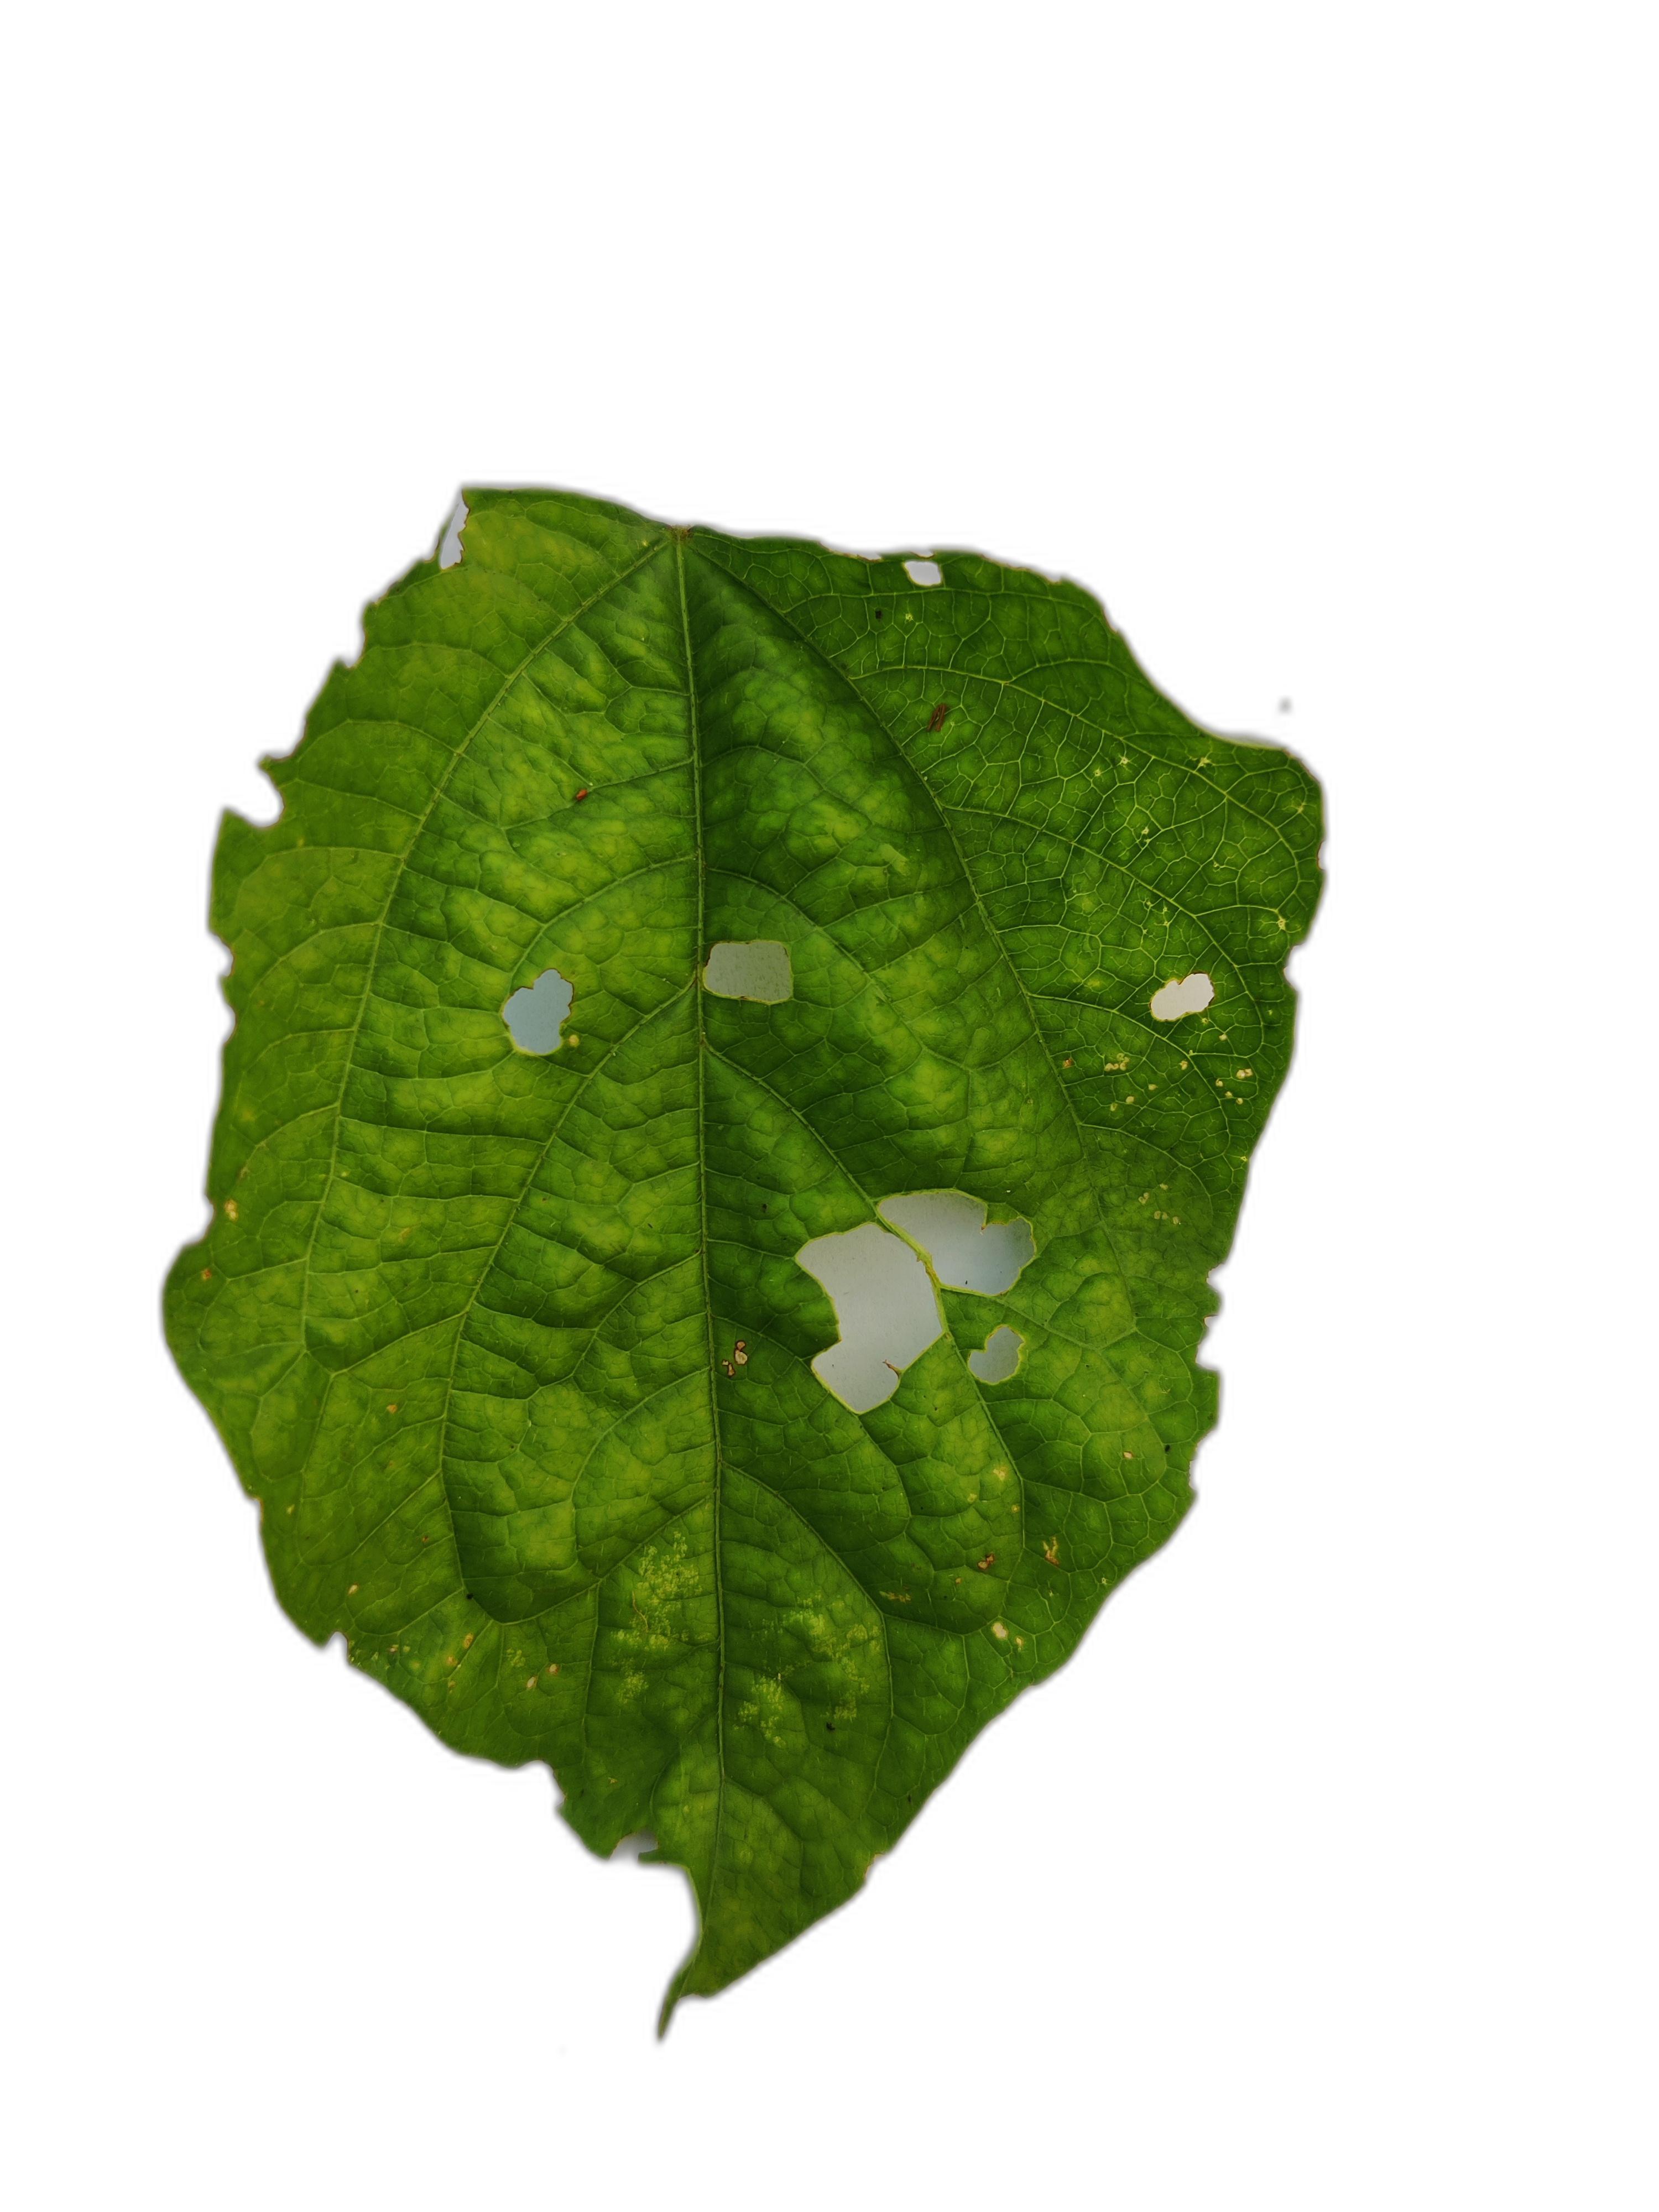
Label: Leaf Crinkle